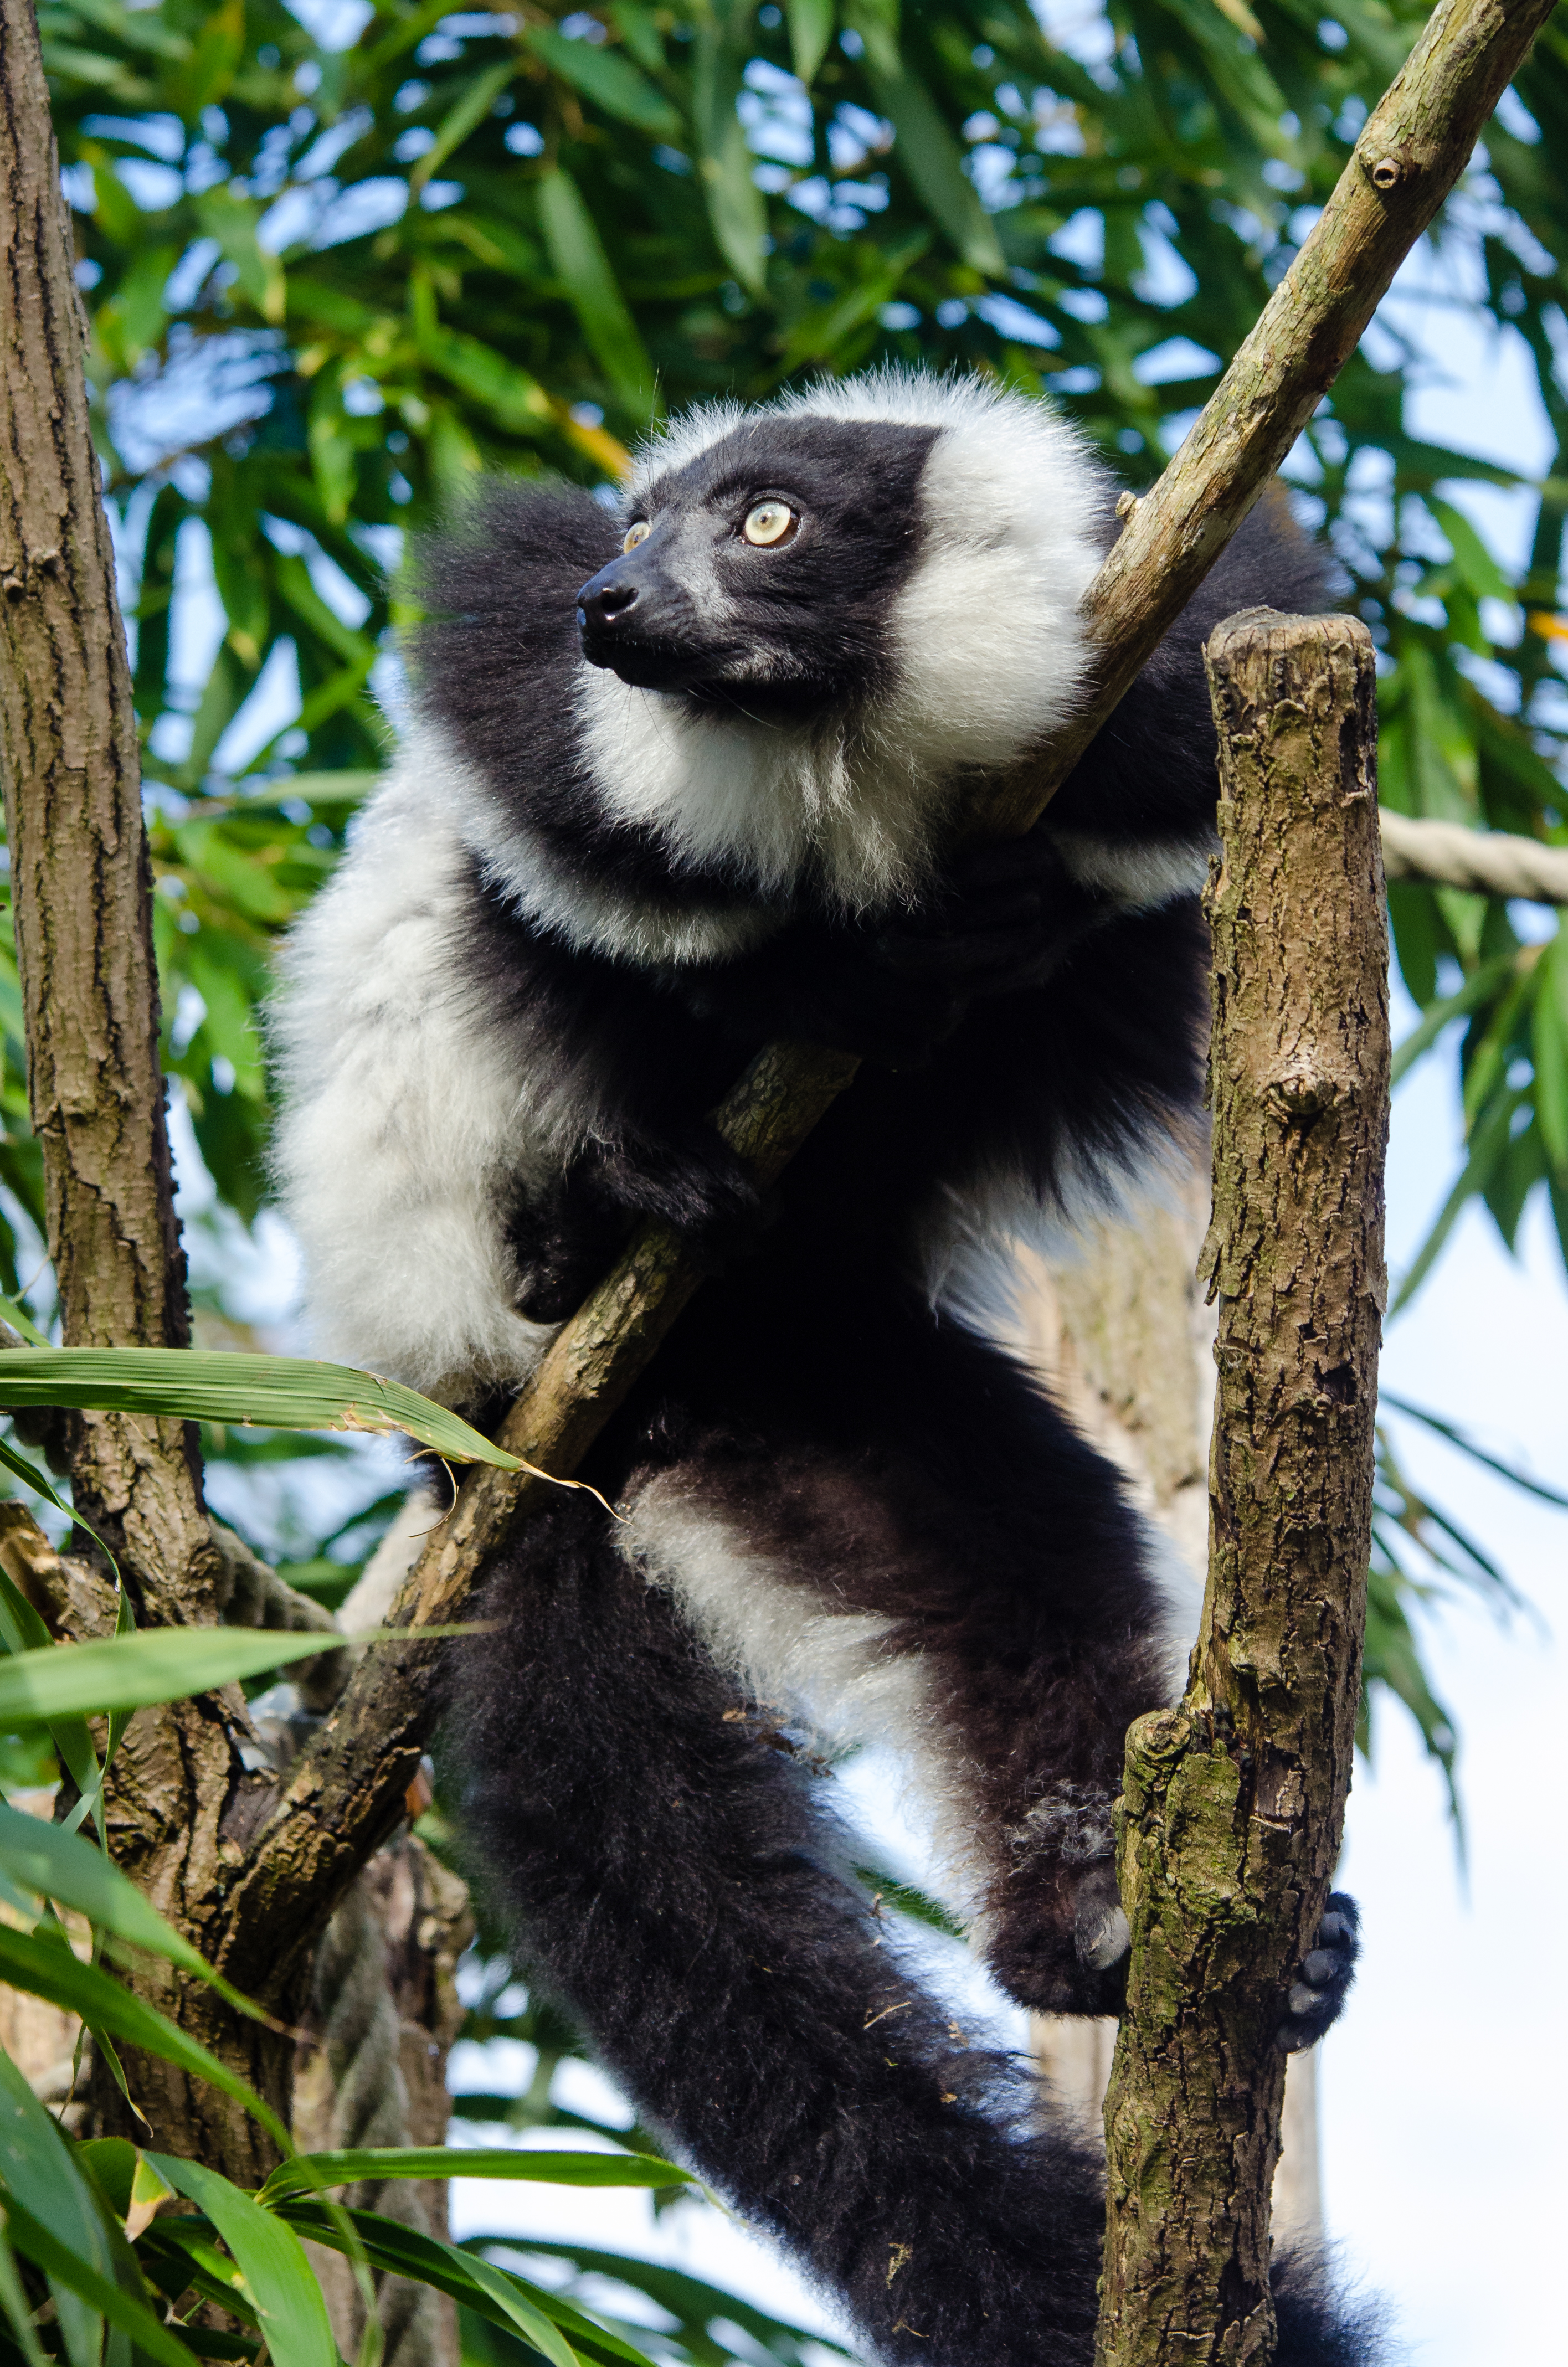
wildlife, zoo, mammal, fauna, primate, gibbon, vertebrate, lemur, capuchin monkey, new world monkey, tufted capuchin, white headed capuchin